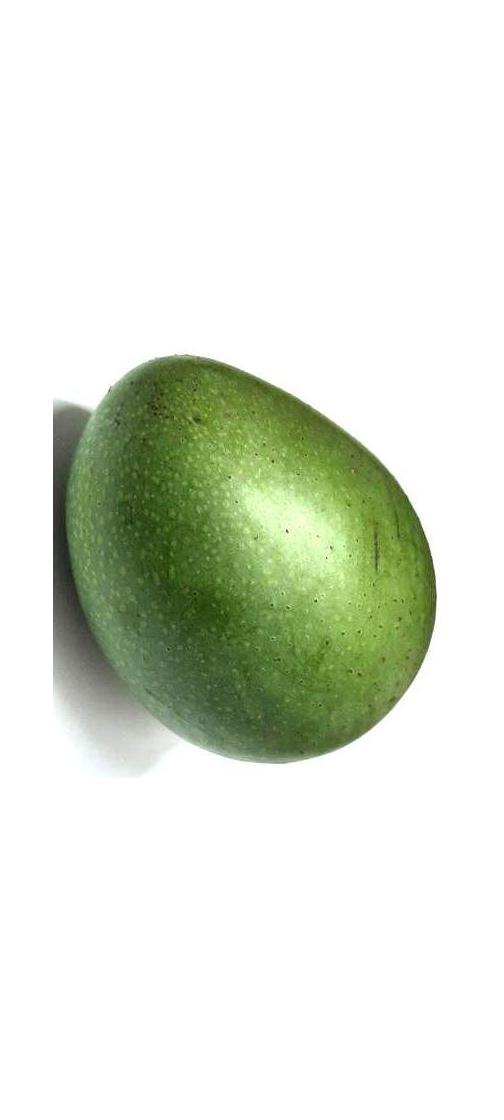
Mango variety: Ashshina Zhinuk